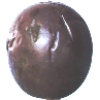
Label: passion_fruit